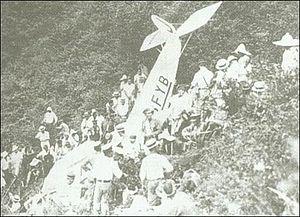
Park Kyung-won, née le 24 juin 1901 à Daegu en Corée est une aviatrice coréenne. Elle trouve la mort le 7 août 1933 vers Hakone, dans la préfecture de Kanagawa au Japon, aux commandes de son biplan Hirondelle bleue en tentant d'atteindre la Mandchourie depuis Tokyo.